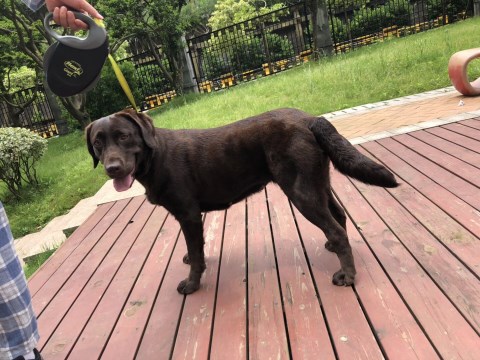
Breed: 3580-n000122-Labrador_retriever